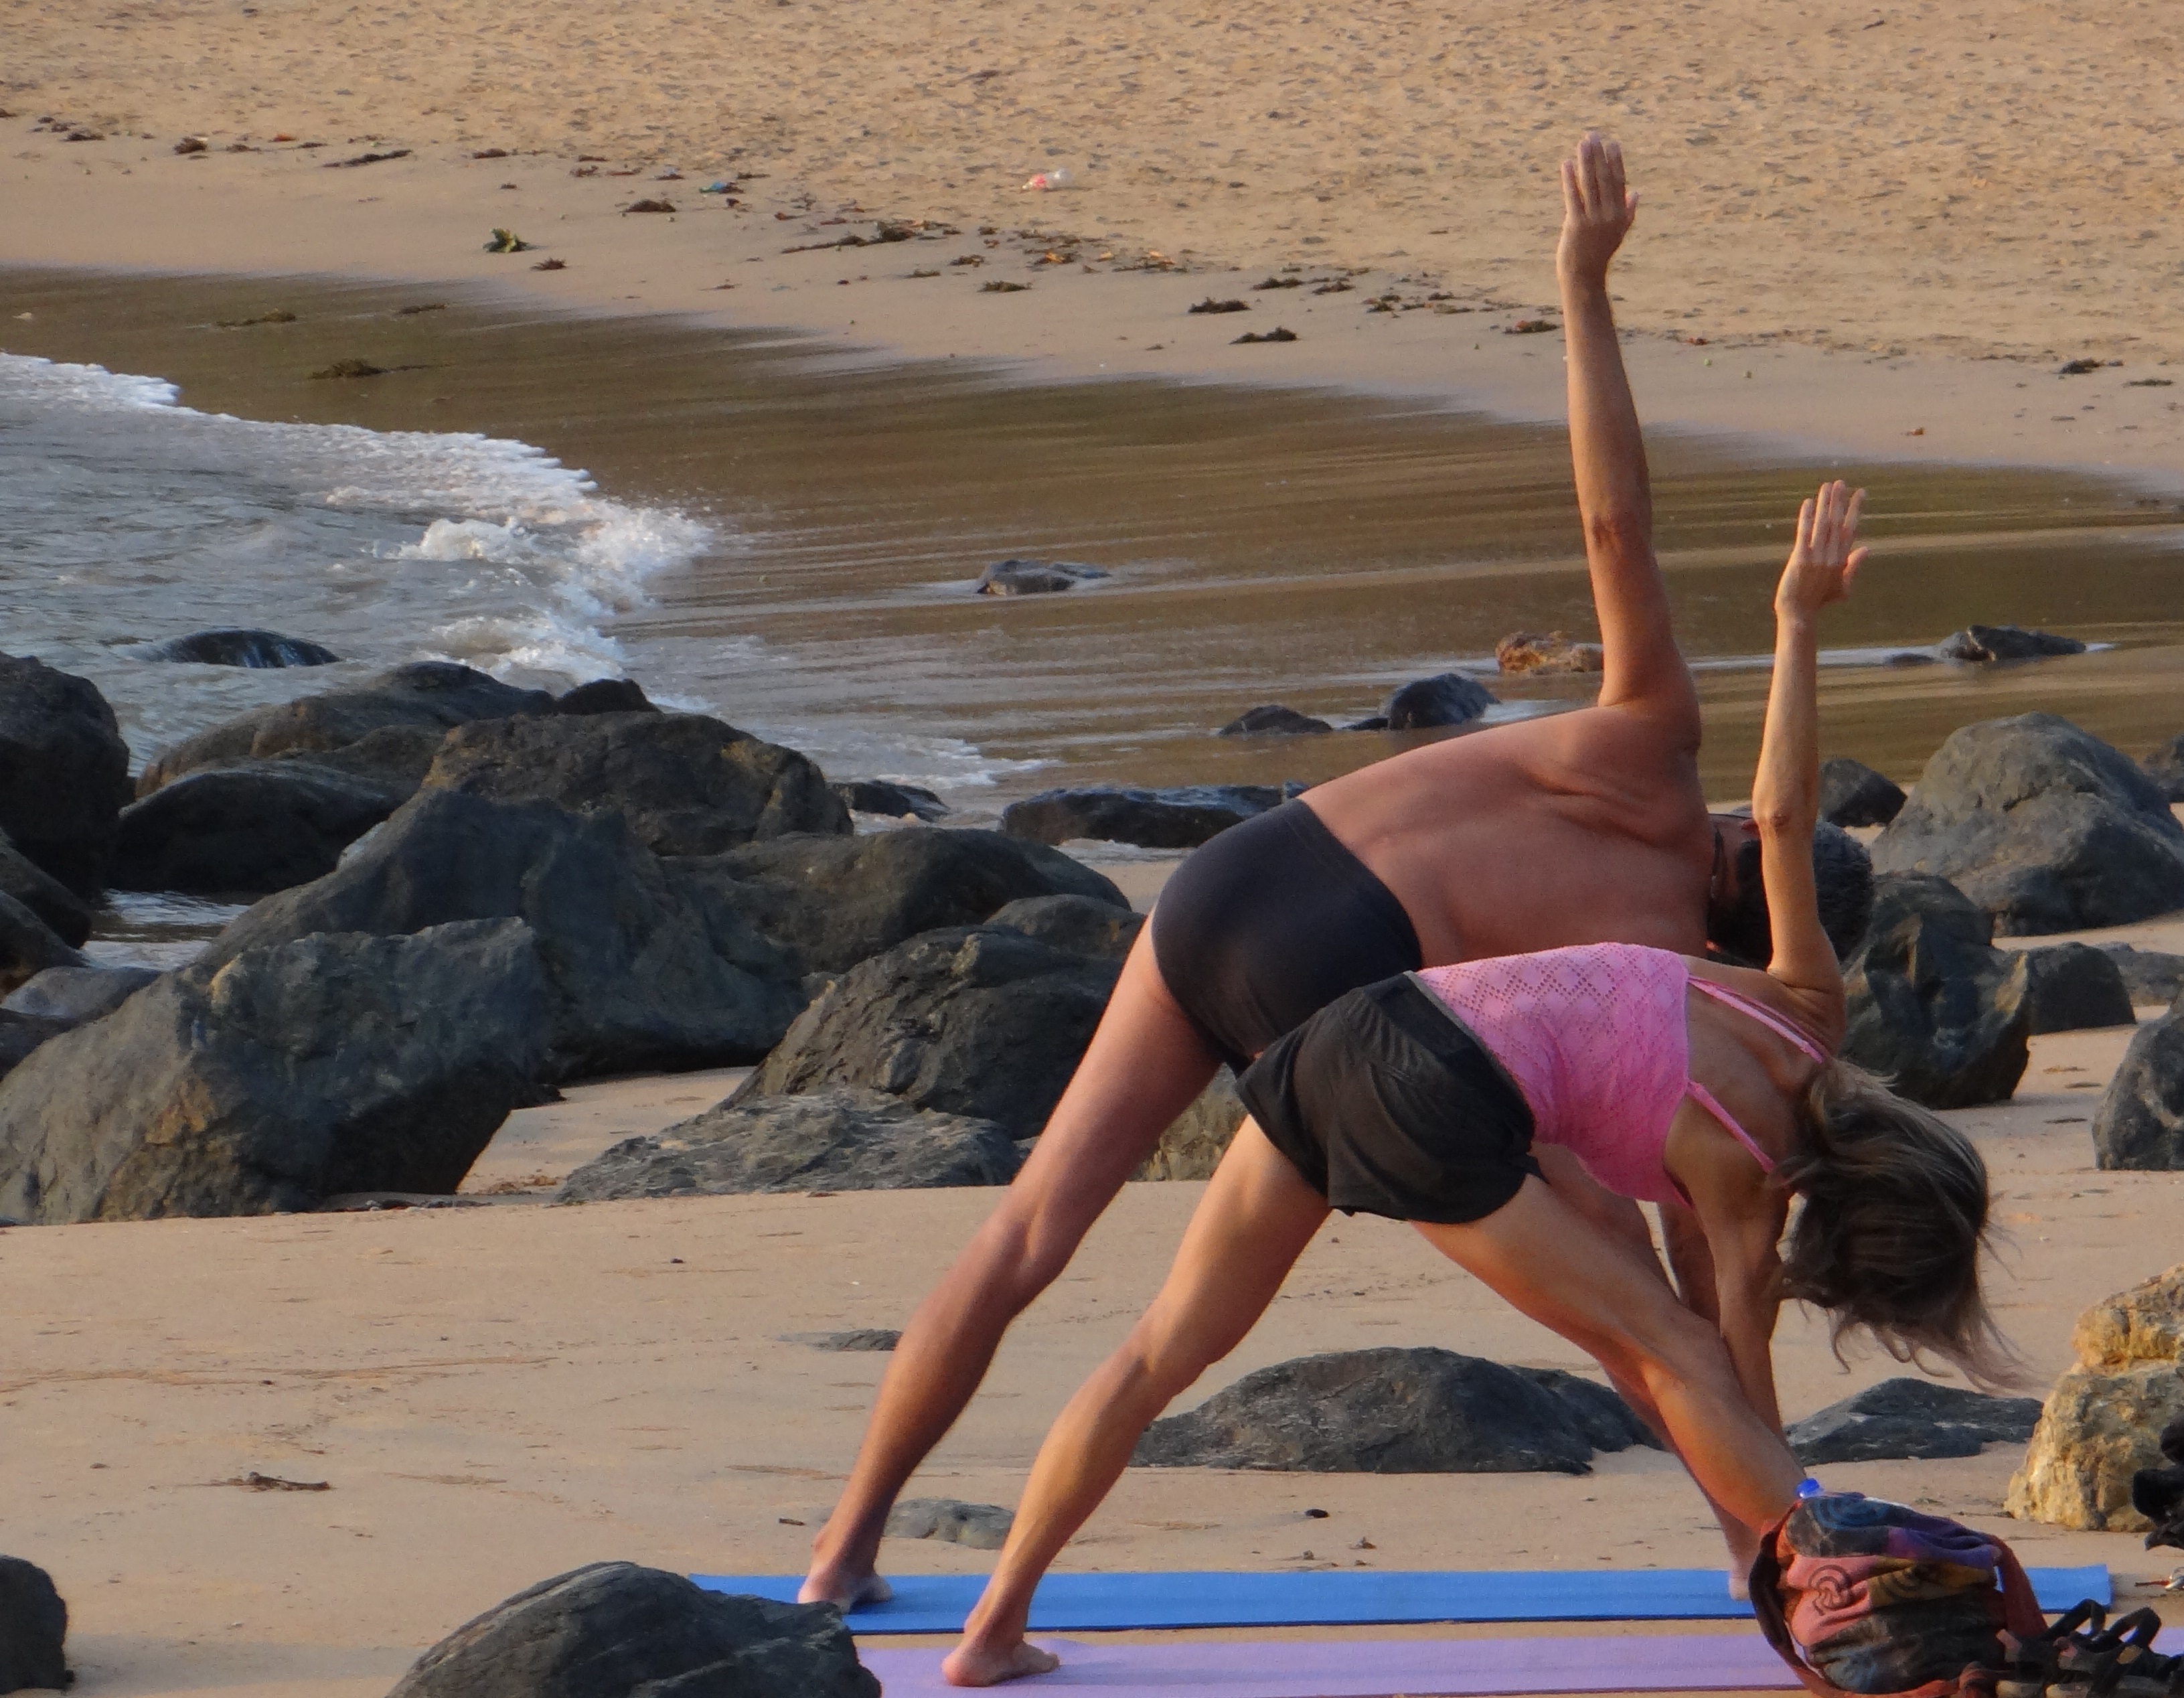
man, beach, sea, coast, nature, woman, coastline, male, leg, tropical, balance, sitting, peace, exercise, tourism, fitness, rocks, relaxation, sports, yoga, india, practice, harmony, karnataka, arabian, martial arts, combat sport, human positions, individual sports, physical fitness, contact sport, striking combat sports, gokarna